2010 Canterbury earthquake

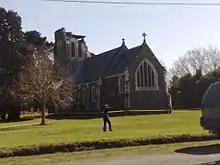
The tower of St John's Church, Hororata was badly damaged in the quake, as were many other historic buildings

Major bridges on state highways and the Lyttelton road tunnel were inspected by the NZ Transport Agency, and found to be in structurally sound condition. The only major road closure outside Christchurch was a slip in the Rakaia Gorge, blocking State Highway 77. The slip was partially cleared by 4pm to allow a single lane of traffic through the site. Kaiapoi's main road was closed for a few days.